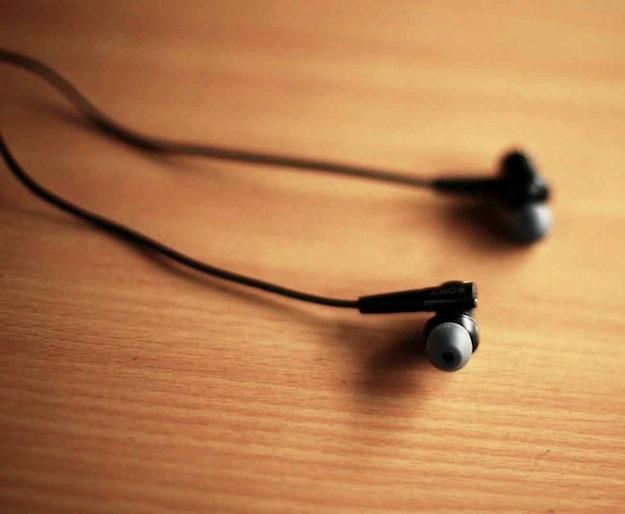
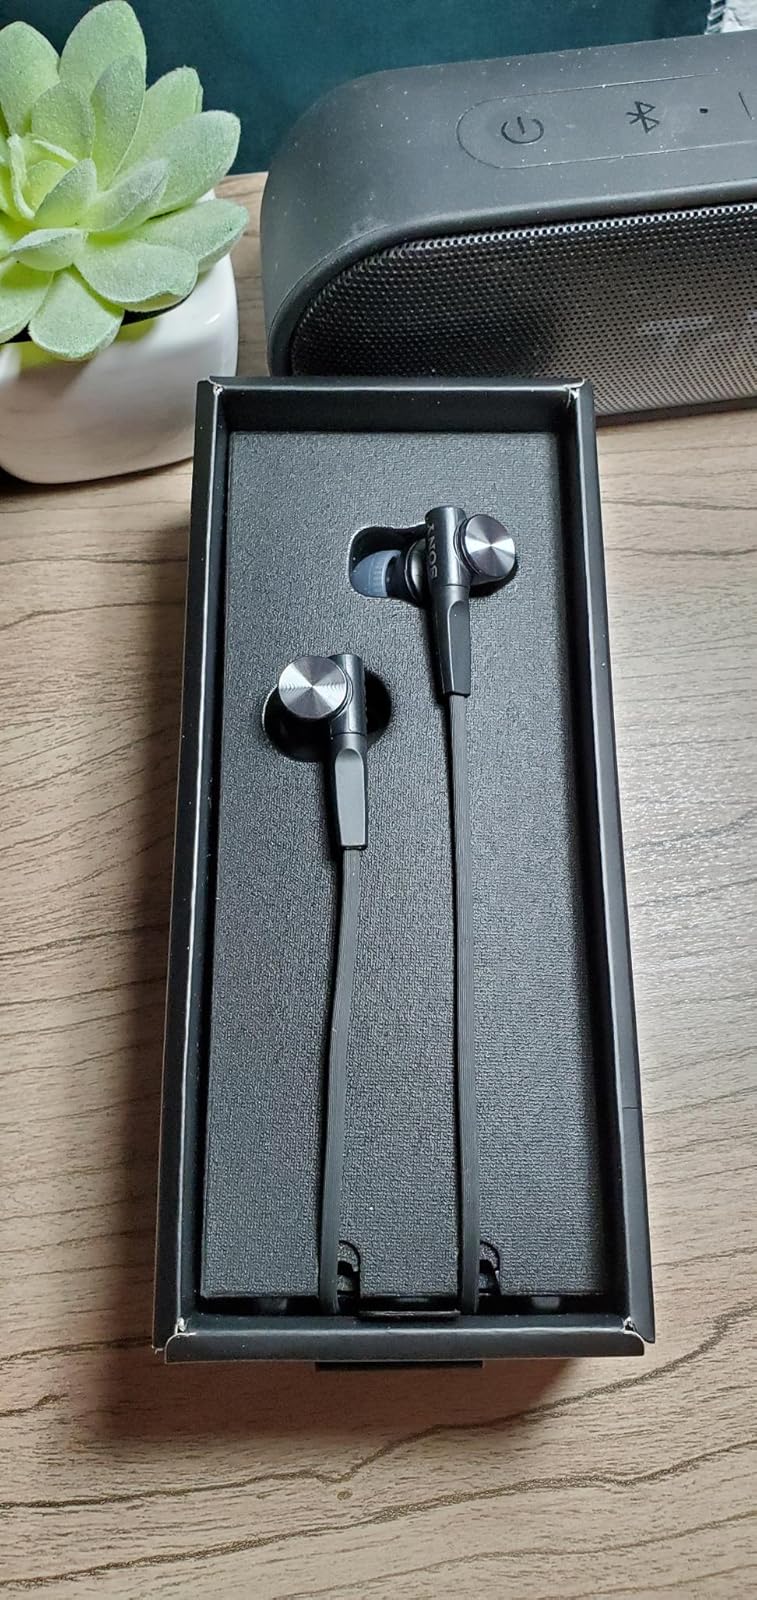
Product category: headphones
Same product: yes